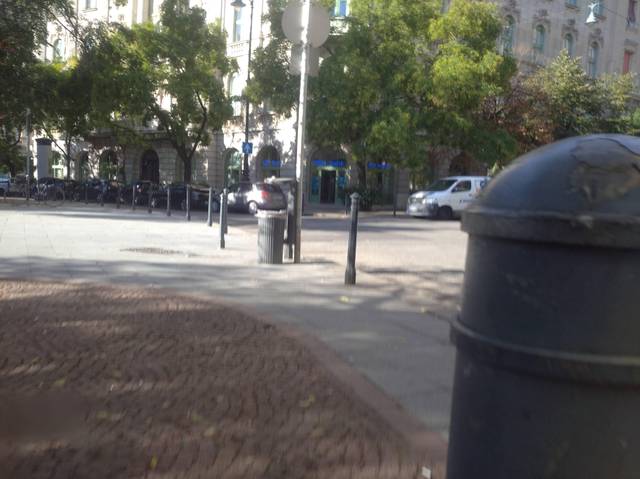
Region: Hungary
Coordinates: 47.505, 19.051